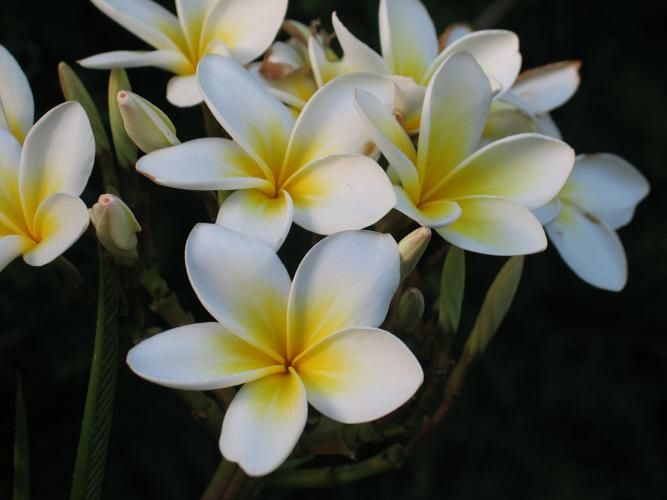
Flower: frangipani